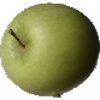
Label: Apple Granny Smith 1